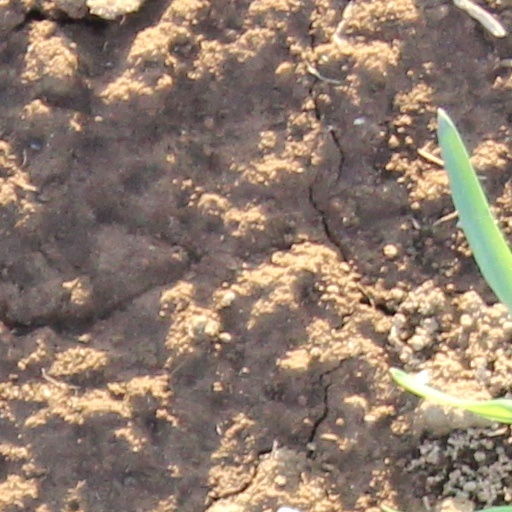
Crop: wheat